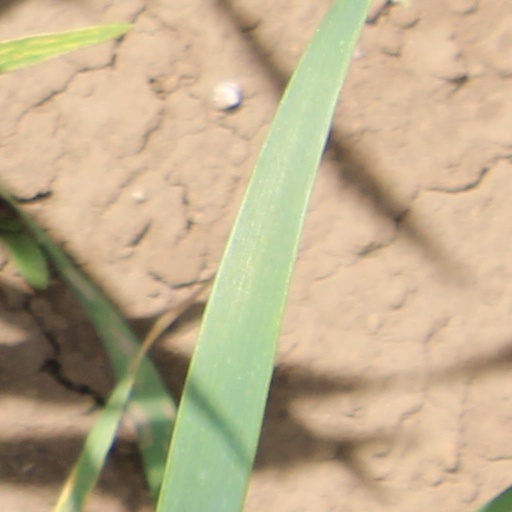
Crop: wheat